Louis-Michel le Peletier, marquis de Saint-Fargeau

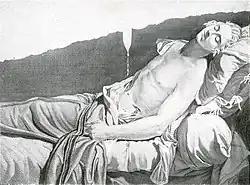
"Les derniers moments de Michel Lepeletier", an engraving by Anatole Desvoge after the painting by Jacques-Louis David

On 20 January 1793, the eve of the king's execution, Le Peletier was assassinated in a restaurant in the Palais Royal. His murderer, Philippe Nicolas Marie de Pâris, a member of the Garde du Corps, entered the restaurant, approached Le Peletier, and said "You voted for the King's death, Monsieur Le Peletier?" Le Peletier replied, saying "I voted according to my conscience. What has that to do with you?" Pâris proceeded to plunge a saber that he had hidden under his cloak into Le Peletier's chest. Pâris was able to leave the restaurant with no resistance from its patrons. Pâris fled to Normandy, where, on the point of being discovered, he supposedly shot himself in the head. Other sources claim the real murderer fled to England where he died years later.